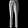
Label: Trouser